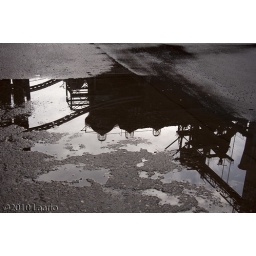
Always nice, a mirror in some water :-)